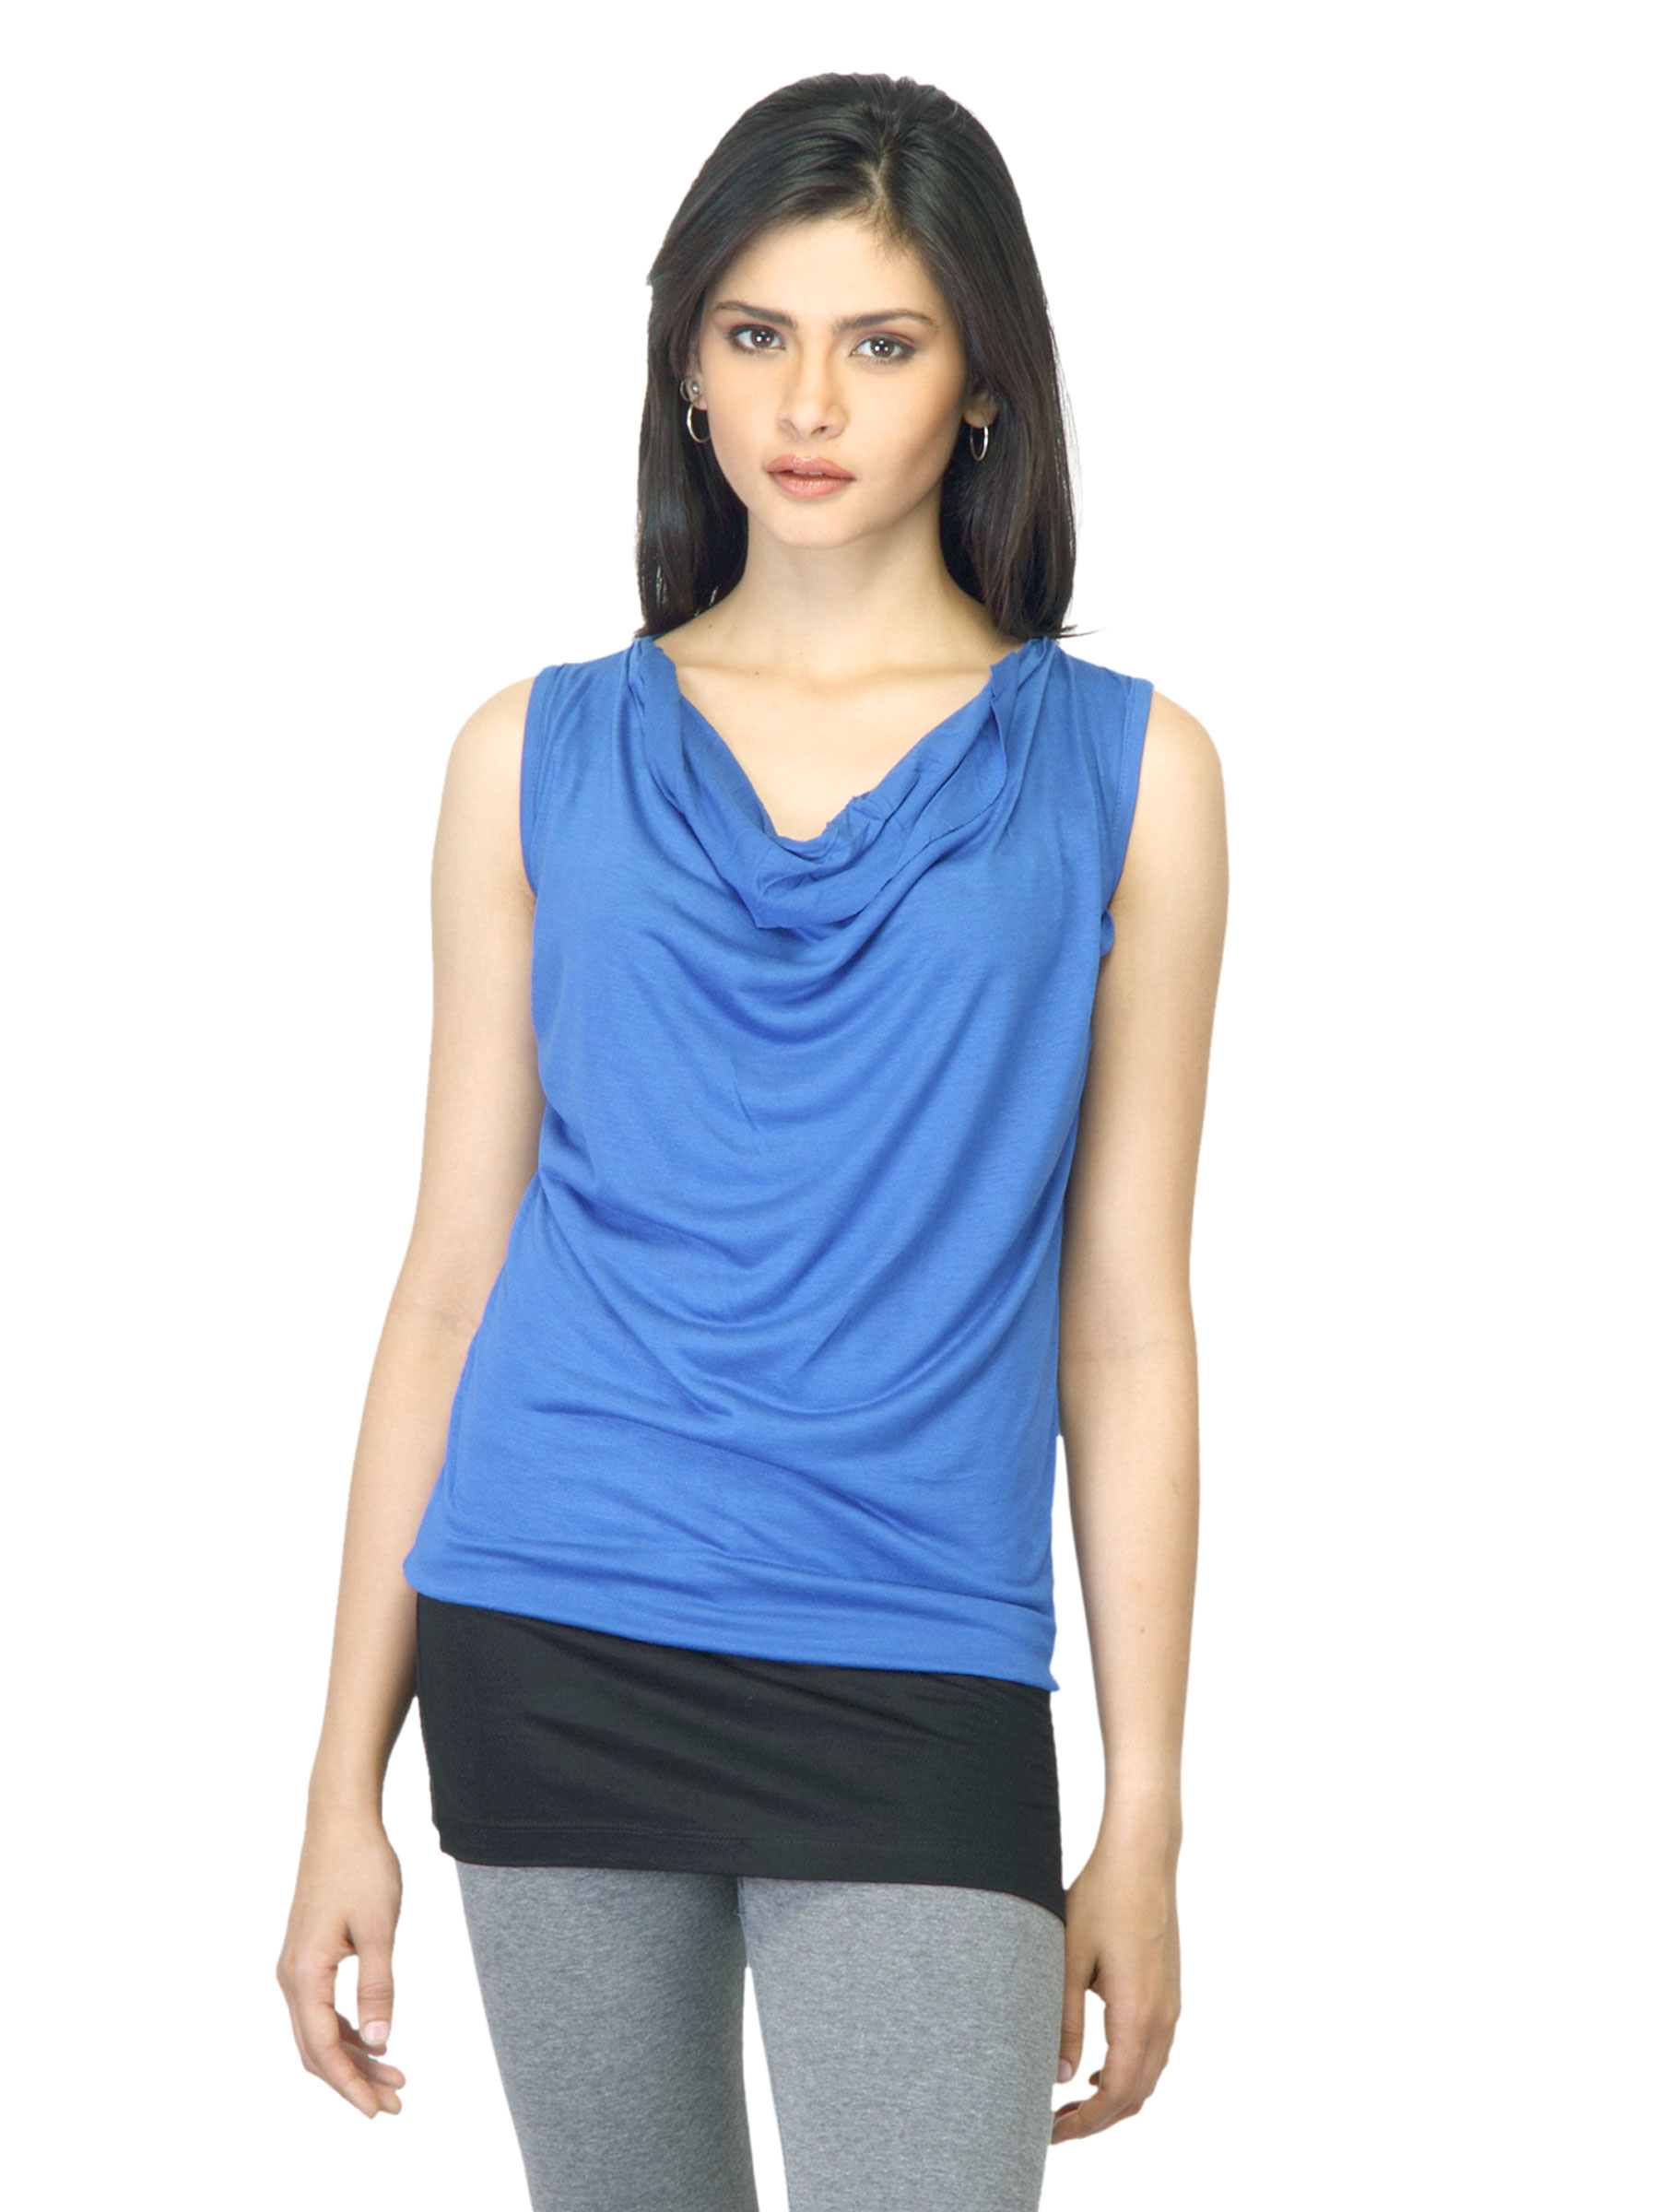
Jealous 21 Women Navy Blue Top
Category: Apparel / Topwear / Tops
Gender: Women
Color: Navy Blue
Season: Summer 2012
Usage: Casual